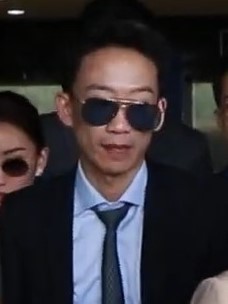
พานทองแท้ ชินวัตร

| name = พานทองแท้ ชินวัตร
| image = Panthongtae Shinawatra.jpg
| caption = พานทองแท้ ใน พ.ศ. 2562
| birth_place = ฮันต์สวิลล์ รัฐเท็กซัส สหรัฐอเมริกา
| nationality = สัญชาติไทย|ไทย
| party = พรรคเพื่อไทย|เพื่อไทย (2561 — ปัจจุบัน)
| parents = ทักษิณ ชินวัตรพจมาน ณ ป้อมเพชร|พจมาน ดามาพงศ์
| spouse = ณัฐฐิญา ปวงคำ (2565–ปัจจุบัน)
| children = 2 คน
พานทองแท้ ชินวัตร (เกิด 2 ธันวาคม พ.ศ. 2522) ชื่อเล่น โอ๊ค เป็นนักธุรกิจชาวไทย สมาชิกพรรคเพื่อไทย บุตรชายคนเดียวของ ดร.ทักษิณ ชินวัตร กับคุณหญิงพจมาน ดามาพงศ์|พจมาน ดามาพงศ์ เกิดที่เมืองฮันต์สวิลล์ ในรัฐเท็กซัสของสหรัฐอเมริกา มีน้องสาวสองคน คือพินทองทา คุณากรวงศ์|พินทองทา และแพทองธาร ชินวัตร|แพทองธาร
== ประวัติและการศึกษา ==
พานทองแท้จบการศึกษาระดับมัธยม จากโรงเรียนเตรียมอุดมศึกษา และเรียนต่อในคณะรัฐศาสตร์ มหาวิทยาลัยรามคำแหง แต่ในขณะที่ศึกษาชั้นปีที่ 3 เขาแอบซุกโพยข้อสอบ เข้าไปในห้องสอบวิชา "การศึกษาระบบการเมืองในเชิงวิเคราะห์" จนมหาวิทยาลัยต้องตรวจสอบหาข้อเท็จจริง พานทองแท้ ลาออกแล้ว! (ข้อมูลจากหนังสือพิมพ์ไทยรัฐ คาดว่า 10 ก.ย. 2545) Thai PM's son in cheating row และต่อมาก็มีข่าวลือว่า เขาได้ยื่นใบลาออกจากการเป็นนักศึกษา มหาวิทยาลัยจึงได้ลงโทษพานทองแท้โดยสั่งพักการเรียน 1 ปี Thai PM's son cleared of cheating ปัจจุบันสำเร็จการศึกษาแล้ว ได้เข้ารับพระราชทานปริญญาบัตร ในระหว่างวันที่ 24-26 พฤศจิกายน พ.ศ. 2546นสพ. เสรีรายวัน ฉบับวันที่ 17 ก.ค. 2546
พานทองแท้สมรสกับณัฐฐิญา ปวงคำ ผู้บริหารโรงแรมเอสซีปาร์ค มีบุตรฝาแฝดชาย-หญิง 2 คน
== การทำงาน ==
พานทองแท้เป็นที่ปรึกษาศูนย์ปฏิบัติการเลือกตั้งของพรรคเพื่อไทย กรรมการรองผู้อำนวยการ วอยซ์ทีวี (เดิมคือ บริษัท ฮาวคัม เอ็นเทอร์เทนเมนท์ จำกัด), กิจการสตูดิโอภาพถ่าย|ถ่ายภาพ She @ Mood, กิจการร้านกาแฟ Cafeinn, กิจการจำหน่ายเครื่องโทรศัพท์เคลื่อนที่ มาสเตอร์โฟน มือถือที่แพงที่สุด (ตีพิมพ์ใน นิตยสารผู้จัดการฉบับ มกราคม 2547) และ เป็นกรรมการมูลนิธิไทยคม
== การเมือง ==
นับตั้งแต่การเคลื่อนไหวต่อต้าน พันตํารวจโทด๊อกเตอร์ทักษิณ ชินวัตร ของพันธมิตรประชาชนเพื่อประชาธิปไตย|พันธมิตรประชาชนเพื่อประชาธิปไตย เขาก็ถูกโจมตีและเผยแพร่ข่าวลือด้านลบมาโดยตลอดโดยกลุ่มผู้ต่อต้านทักษิณ พานทองแท้เริ่มมีบทบาททางการเมืองเด่นชัดนับจากปี 2555 จากกรณีการกล่าวหาว่าอภิสิทธิ์ เวชชาชีวะ หนีทหาร และจากนั้นพานทองแท้ก็ได้แสดงความคิดเห็นทางการเมืองโดยการจ้างคอลัมนิสต์เขียนผ่านทางเฟสบุ๊คของตัวเอง และเป็นประเด็นในสื่อกระแสหลักเรื่อยมา หลังรัฐประหารในประเทศไทย พ.ศ. 2557 เขาถูกทหารควบคุมตัว ในวันที่ 24 พฤษภาคม พ.ศ. 2557 ณ ท่าอากาศยานนานาชาติเชียงใหม่ ทหารบุกรวบตัว"โอ๊ค-พานทองแท้"คาสนามบินเชียงใหม่ และปรากฏข้อมูลในเอกสารคำร้องฝากขังกลุ่มแอดมินเพจ “เรารักพล.อ.ประยุทธ์” ระบุว่า นายพานทองแท้ ชินวัตร บุตรชาย ทักษิณ ชินวัตร ให้เงินสนับสนุน คตง. ชี้มูลความผิด “ฮั้วประมูล” อุโมงค์ไฟ กทม.
วันที่ 2 ตุลาคม พ.ศ. 2560 กรมสอบสวนคดีพิเศษ ได้ออกหมายเรียกให้ นายพานทองแท้ เข้ารับทราบข้อหาฟอกเงินและสมคบกันฟอกเงิน และ ต่อมาศาลอาญาคดีทุจริตและประพฤติมิชอบกลางมีคำพากษาเมื่อวันที่ 25 พฤศจิกายน พ.ศ. 2562 ให้ยกฟ้องคดีนี้ ศาลยกฟ้อง “พานทองแท้” คดีฟอกเงิน ธ.กรุงไทย อัยการจ่ออุทธรณ์ สู้ยก 2 จับตาอยู่เป็น-อยู่ไม่เป็น? มติชนสุดสัปดาห์ ฉบับวันที่ 29 พฤศจิกายน - 5 ธันวาคม 2562ต่อมา28 พ.ค.2563 สำนักงานอัยการสูงสุด มีคำสั่งไม่ยื่นอุทธรณ์ คดีหมายเลขดำที่ อท.245/2561 ที่พนักงานอัยการสำนักงานคดีพิเศษ 4 เป็นโจทก์ยื่นฟ้อง นายพานทองแท้ ชินวัตร ลูกชาย ด็อกเตอร์ทักษิณ ชินวัตร อดีตนายกรัฐมนตรี คดีร่วมกันกันฟอกเงินทุจริตเงินปล่อยกู้ธนาคารกรุงไทย จำกัด จำนวน 10 ล้านบาท ในความความผิดฐานร่วมกันฟอกเงิน และสมคบคบกันฟอกเงิน ตาม พ.ร.บ.ป้องกันและปราบปรามการฟอกเงิน พ.ศ. 2542 มาตรา 5 , 9 , 60 และ พ.ร.บ.ป้องกันและปราบปรามการฟอกเงิน (ฉบับที่ 5) พ.ศ. 2558 มาตรา 10 ประกอบประมวลกฎหมายอาญา มาตรา 83 , 91
ในปี พ.ศ. 2565 พานทองแท้ได้รับตำแหน่งที่ปรึกษาศูนย์ปฏิบัติการเลือกตั้งสมาชิกสภาผู้แทนราษฎรของพรรคเพื่อไทย และเขายังได้เดินทางไปช่วยแพทองธารหาเสียงอีกด้วย
== อ้างอิง ==
== แหล่งข้อมูลอื่น ==
*
*
* Positioning Magazine ธันวาคม 2547
หมวดหมู่:นักธุรกิจชาวไทย
หมวดหมู่:สกุลชินวัตร
หมวดหมู่:บุคคลจากคณะรัฐศาสตร์ มหาวิทยาลัยรามคำแหง
หมวดหมู่:บุคคลจากโรงเรียนกรุงเทพคริสเตียนวิทยาลัย
หมวดหมู่:บุคคลจากโรงเรียนเตรียมอุดมศึกษา
หมวดหมู่:สโมสรฟุตบอลแมนเชสเตอร์ซิตี
หมวดหมู่:พุทธศาสนิกชนชาวไทย
หมวดหมู่:ชาวไทยเชื้อสายจีน
หมวดหมู่:ผู้มีเชื้อสายเจ้านายฝ่ายเหนือ
หมวดหมู่:นักธุรกิจชาวไทยเชื้อสายจีน
หมวดหมู่:นักการเมืองพรรคเพื่อไทย
หมวดหมู่:พรรคเพื่อธรรม
หมวดหมู่:พรรคไทยรักษาชาติ
หมวดหมู่:บุตรของนายกรัฐมนตรีไทย